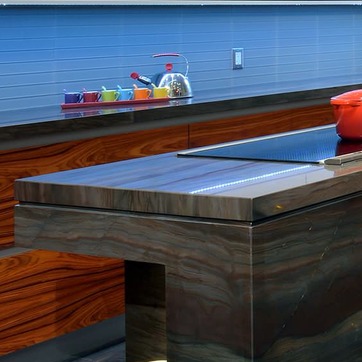
Material: polishedstone